StepMania

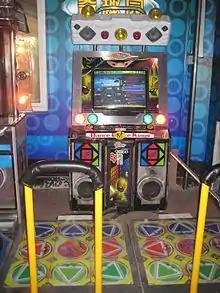
StepMania-based arcade machine in a Chinese amusement park

Some versions of "StepMania" will run on most common operating systems (Microsoft Windows 98/Me/2000/XP/Vista/7/8, Linux, FreeBSD, Mac OS X), as well as the Xbox console. It has also been used as the base engine in a variety of free software and proprietary products for various platforms.